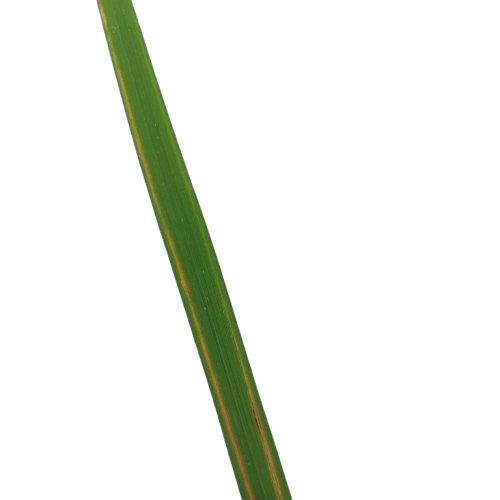
Label: Rice Stripes